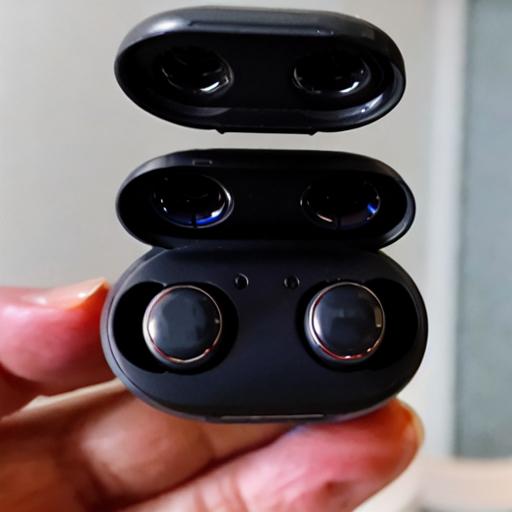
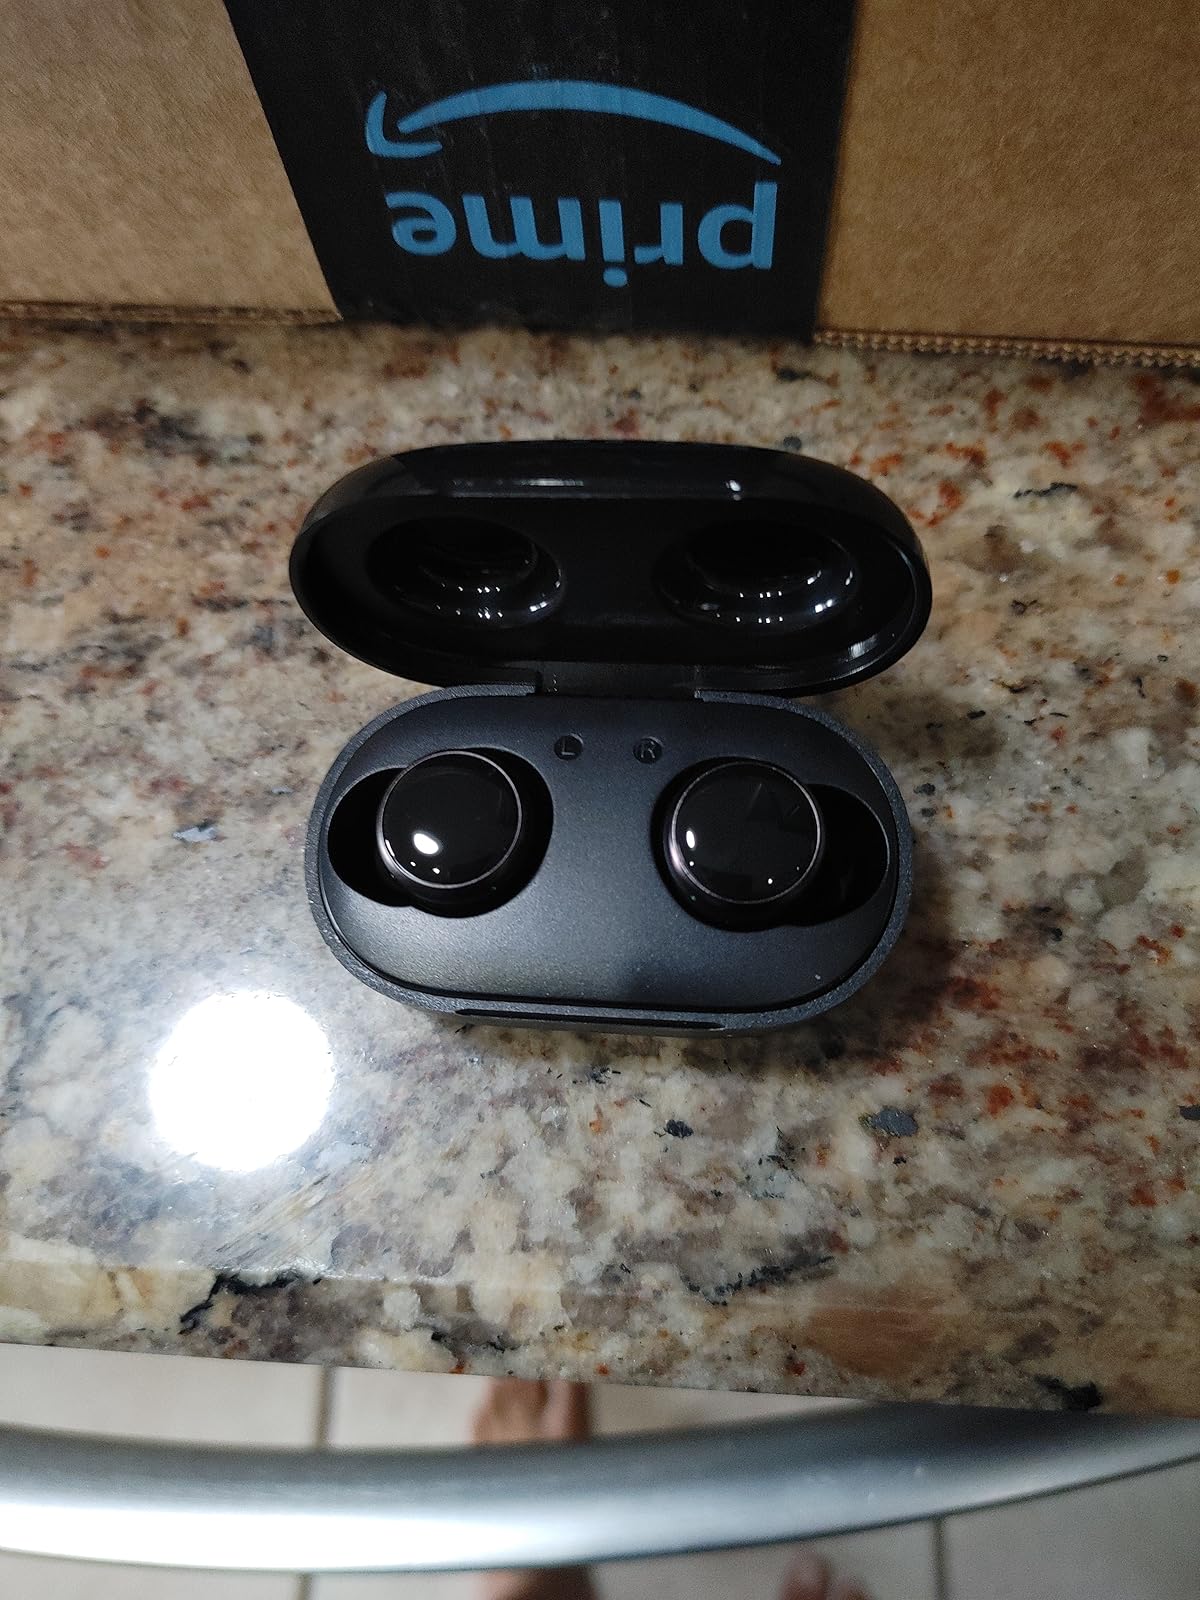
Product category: earbuds
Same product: no